Richard F. Gordon Jr.

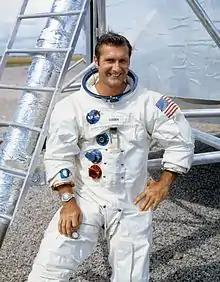
Gordon poses in his Apollo 12 space suit

Gordon was one of the third group of astronauts, named by NASA in October 1963, being the oldest astronaut in his selection. He had been a finalist for the second selection, in 1962.